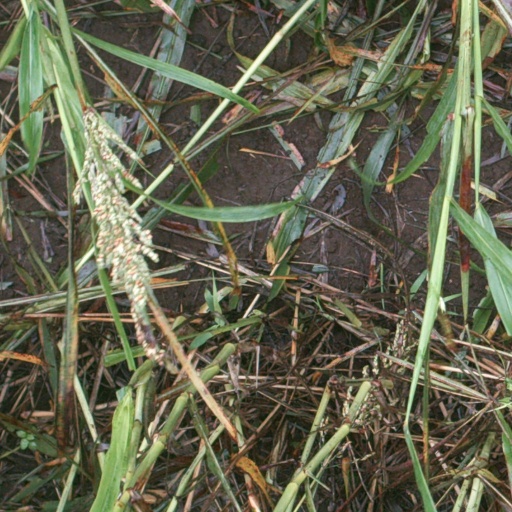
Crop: sorghum